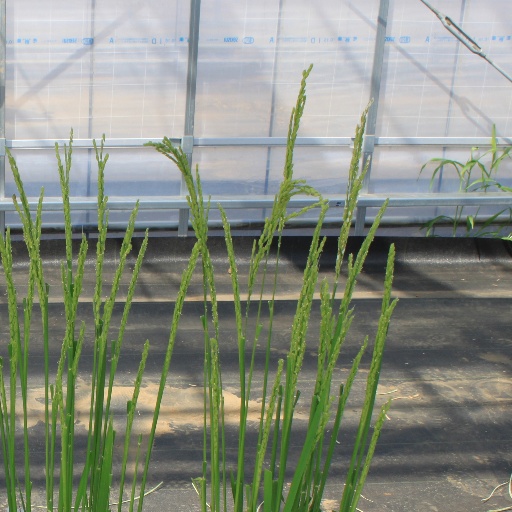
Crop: rice